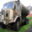
Label: truck